Question: Please indicate a possible affordance area of the sit_on_bicycle that can be used for sitting
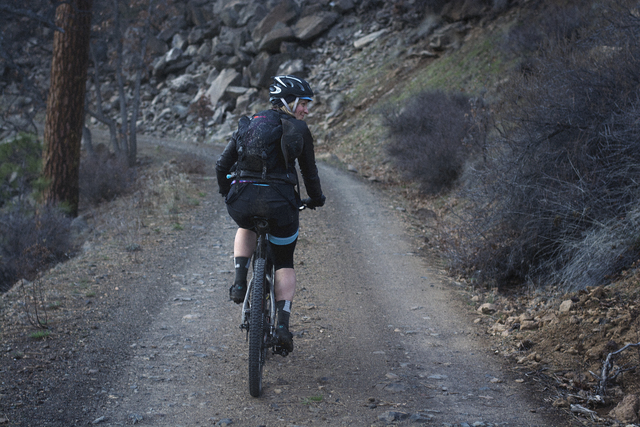
Answer: [248.194, 211.524, 278.003, 234.626]